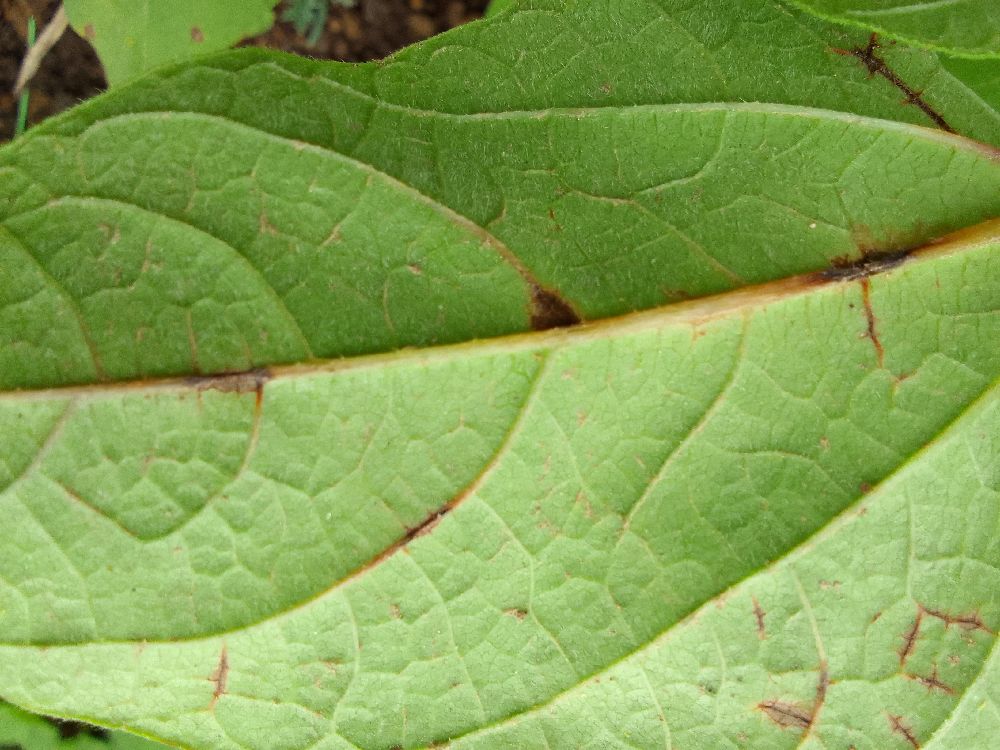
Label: anthracnose